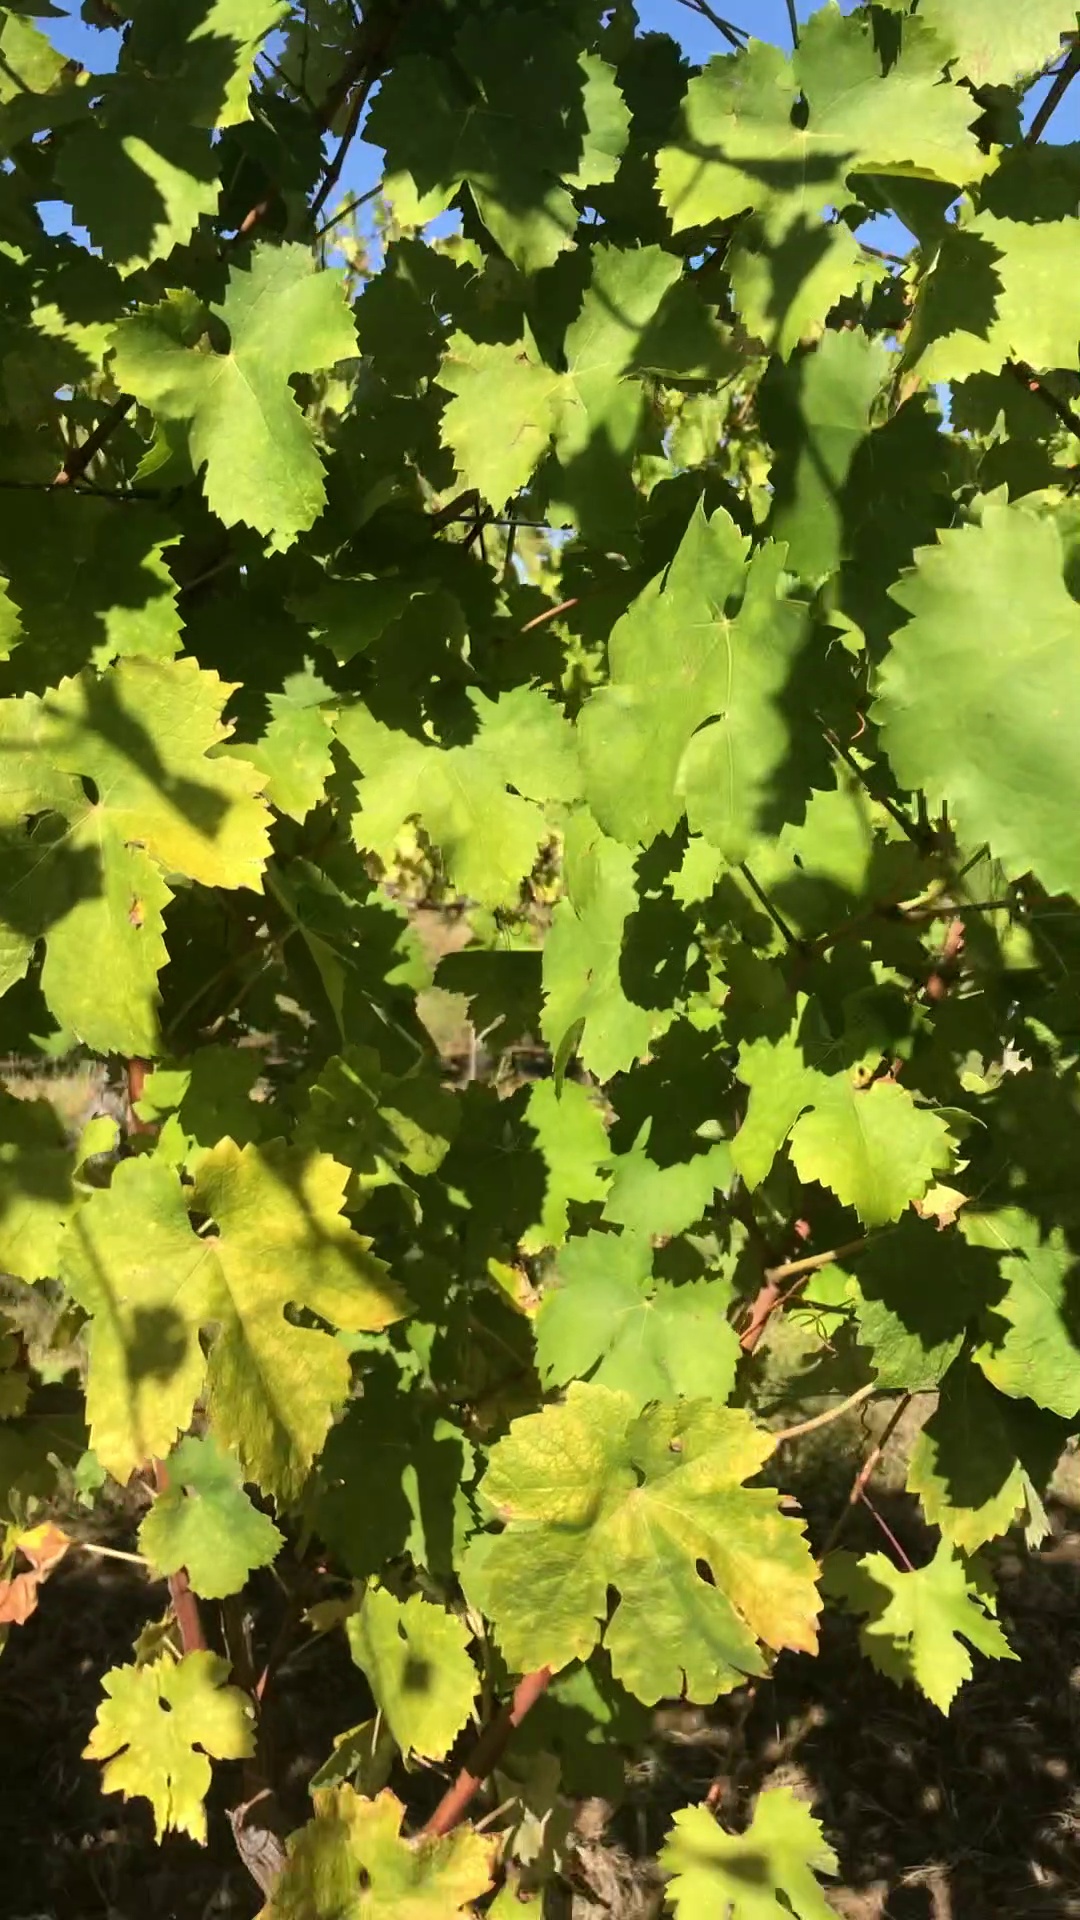
Label: healthy